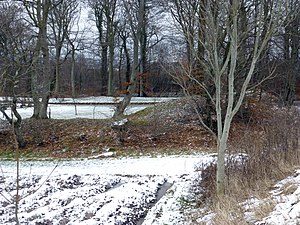
Bådstedgård
Sydvolden set mod øst, februar 2013
Bådstedgård eller Bodstedgaard. Sydvolden set mod øst
Bådstedgård eller Bodstedgaard er et middelalderligt voldsted beliggende i Stautrup i Kolt Sogn, Aarhus Kommune